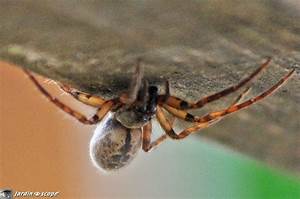
Label: spider